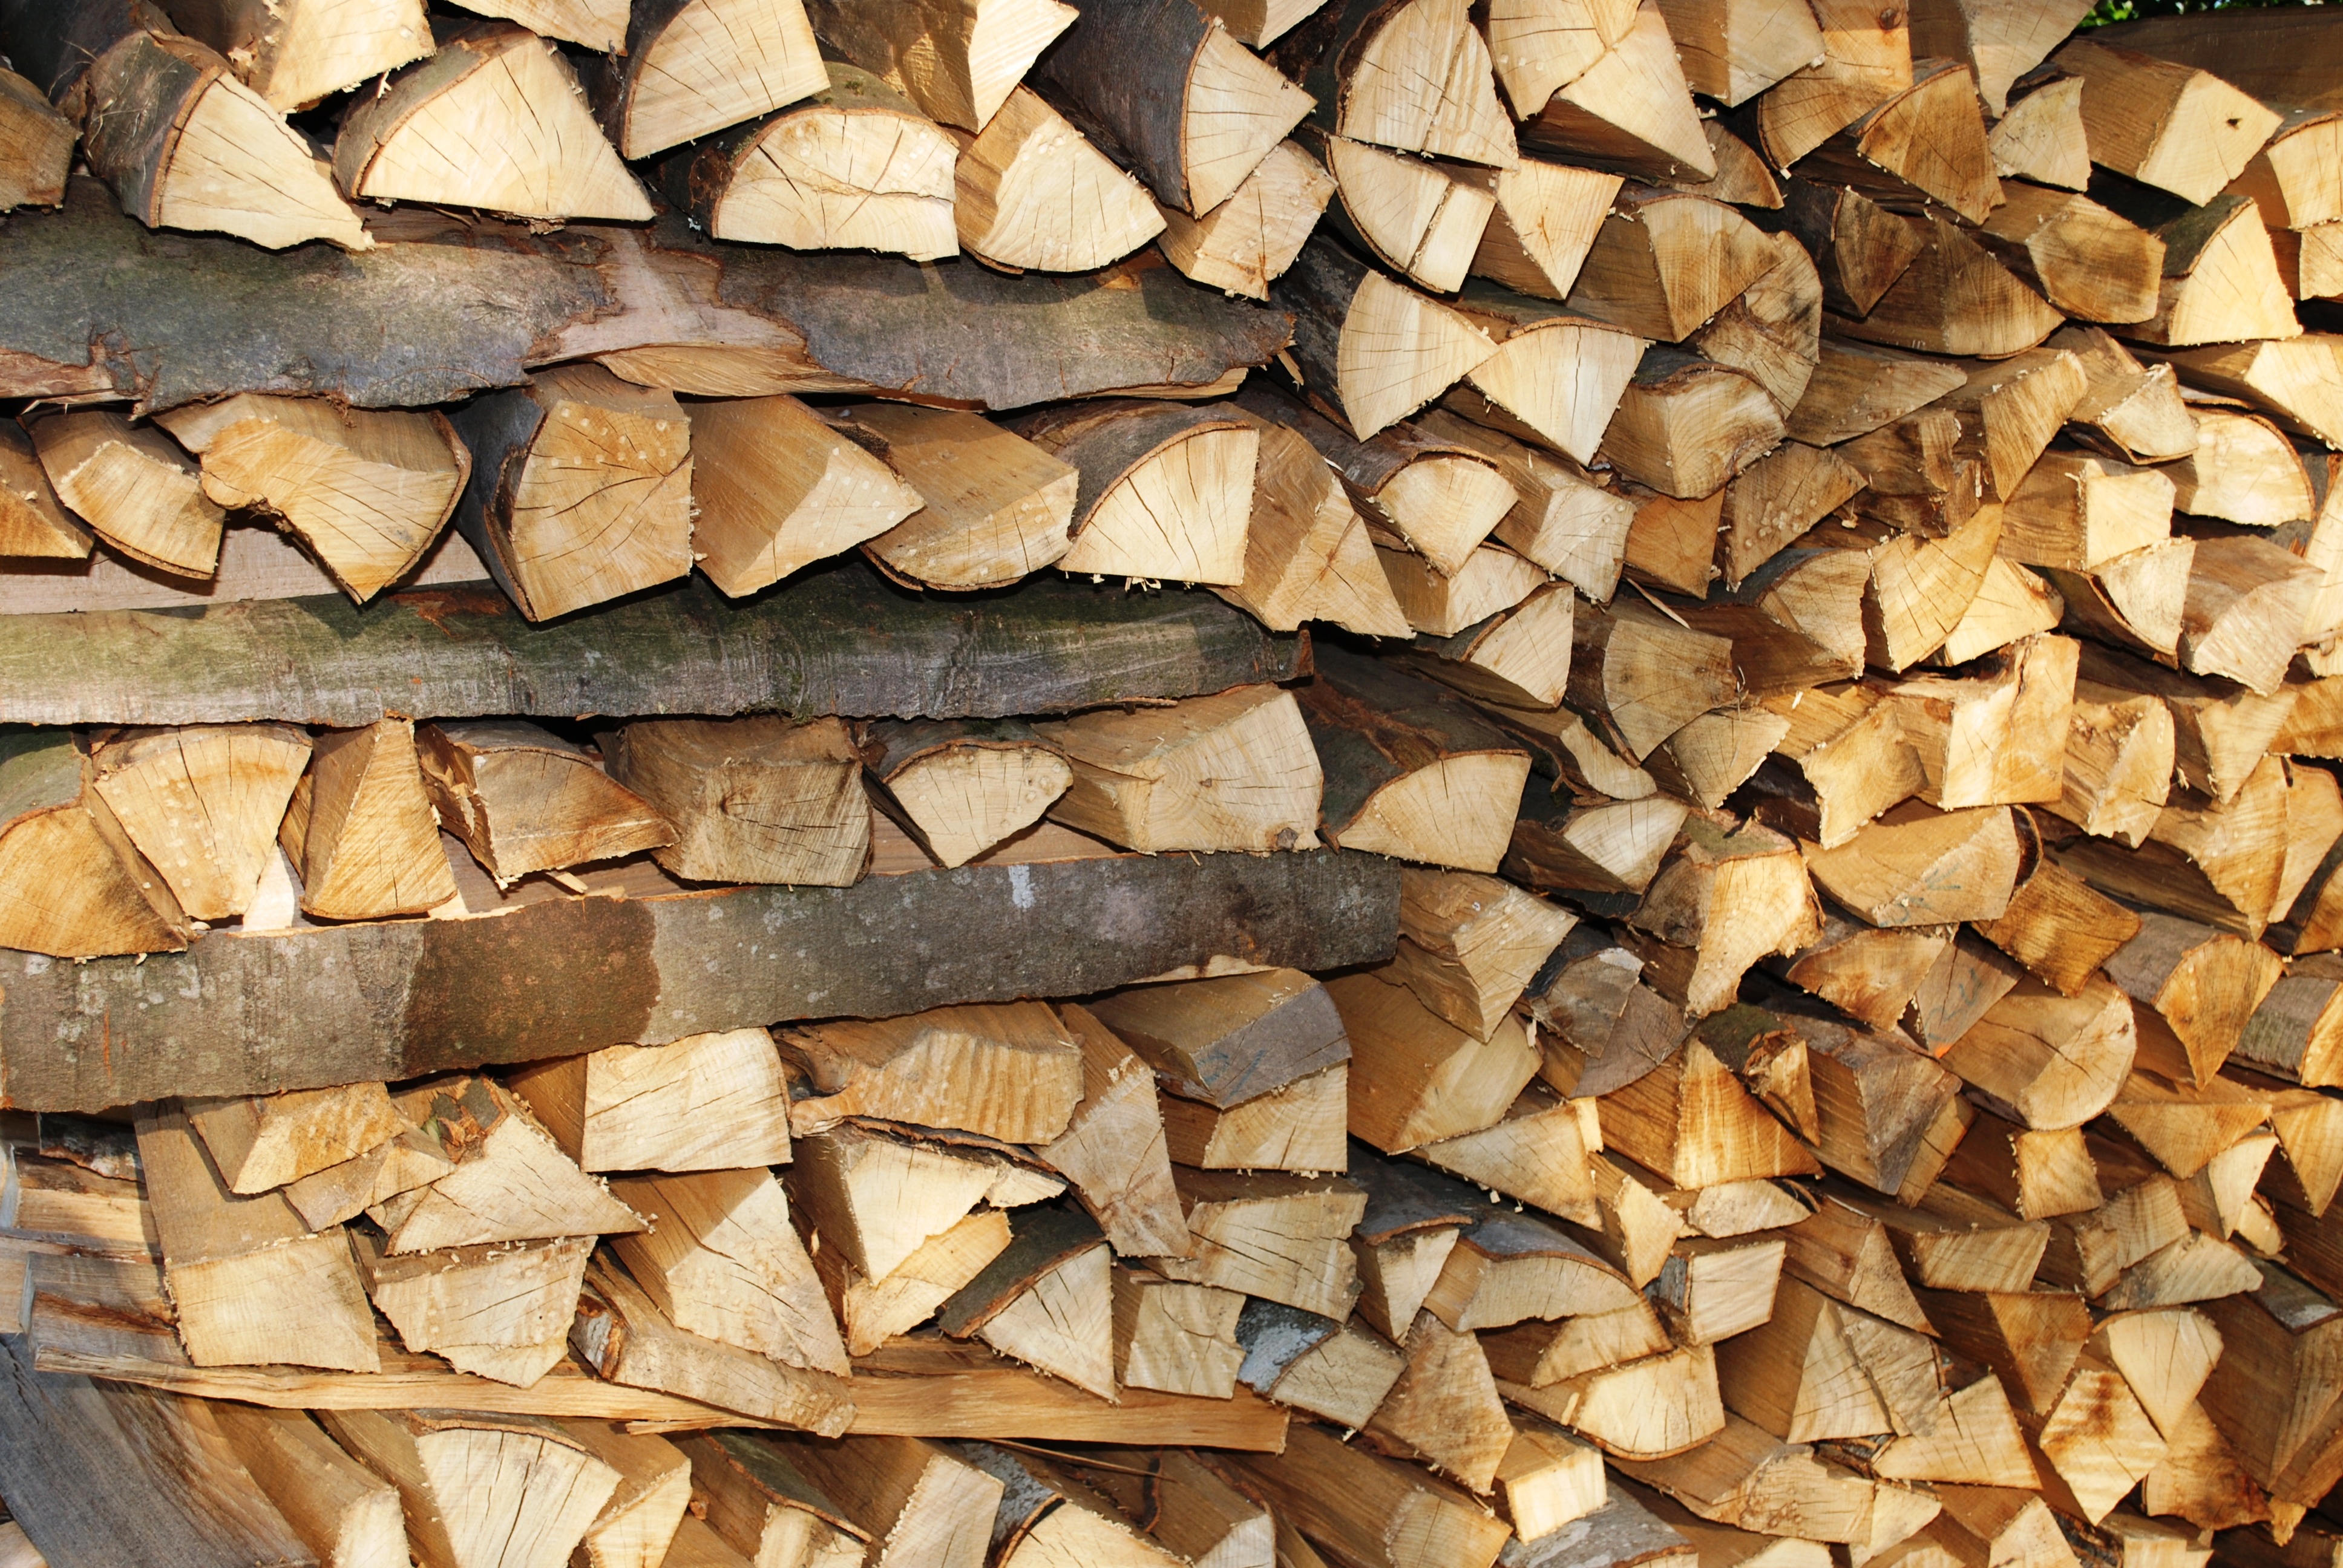
tree, branch, wood, texture, leaf, floor, trunk, wall, pile, log, soil, stone wall, firewood, lumber, material, stacked, flooring, grass family, woody plant